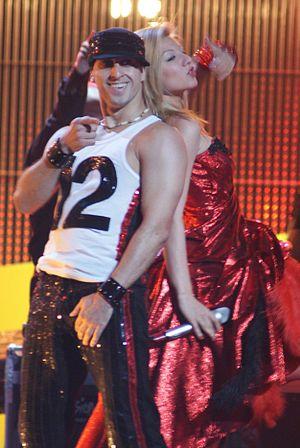
La Bulgarie participe au Concours Eurovision de la chanson, depuis sa cinquantième édition, en 2005, et ne l’a encore jamais remporté.